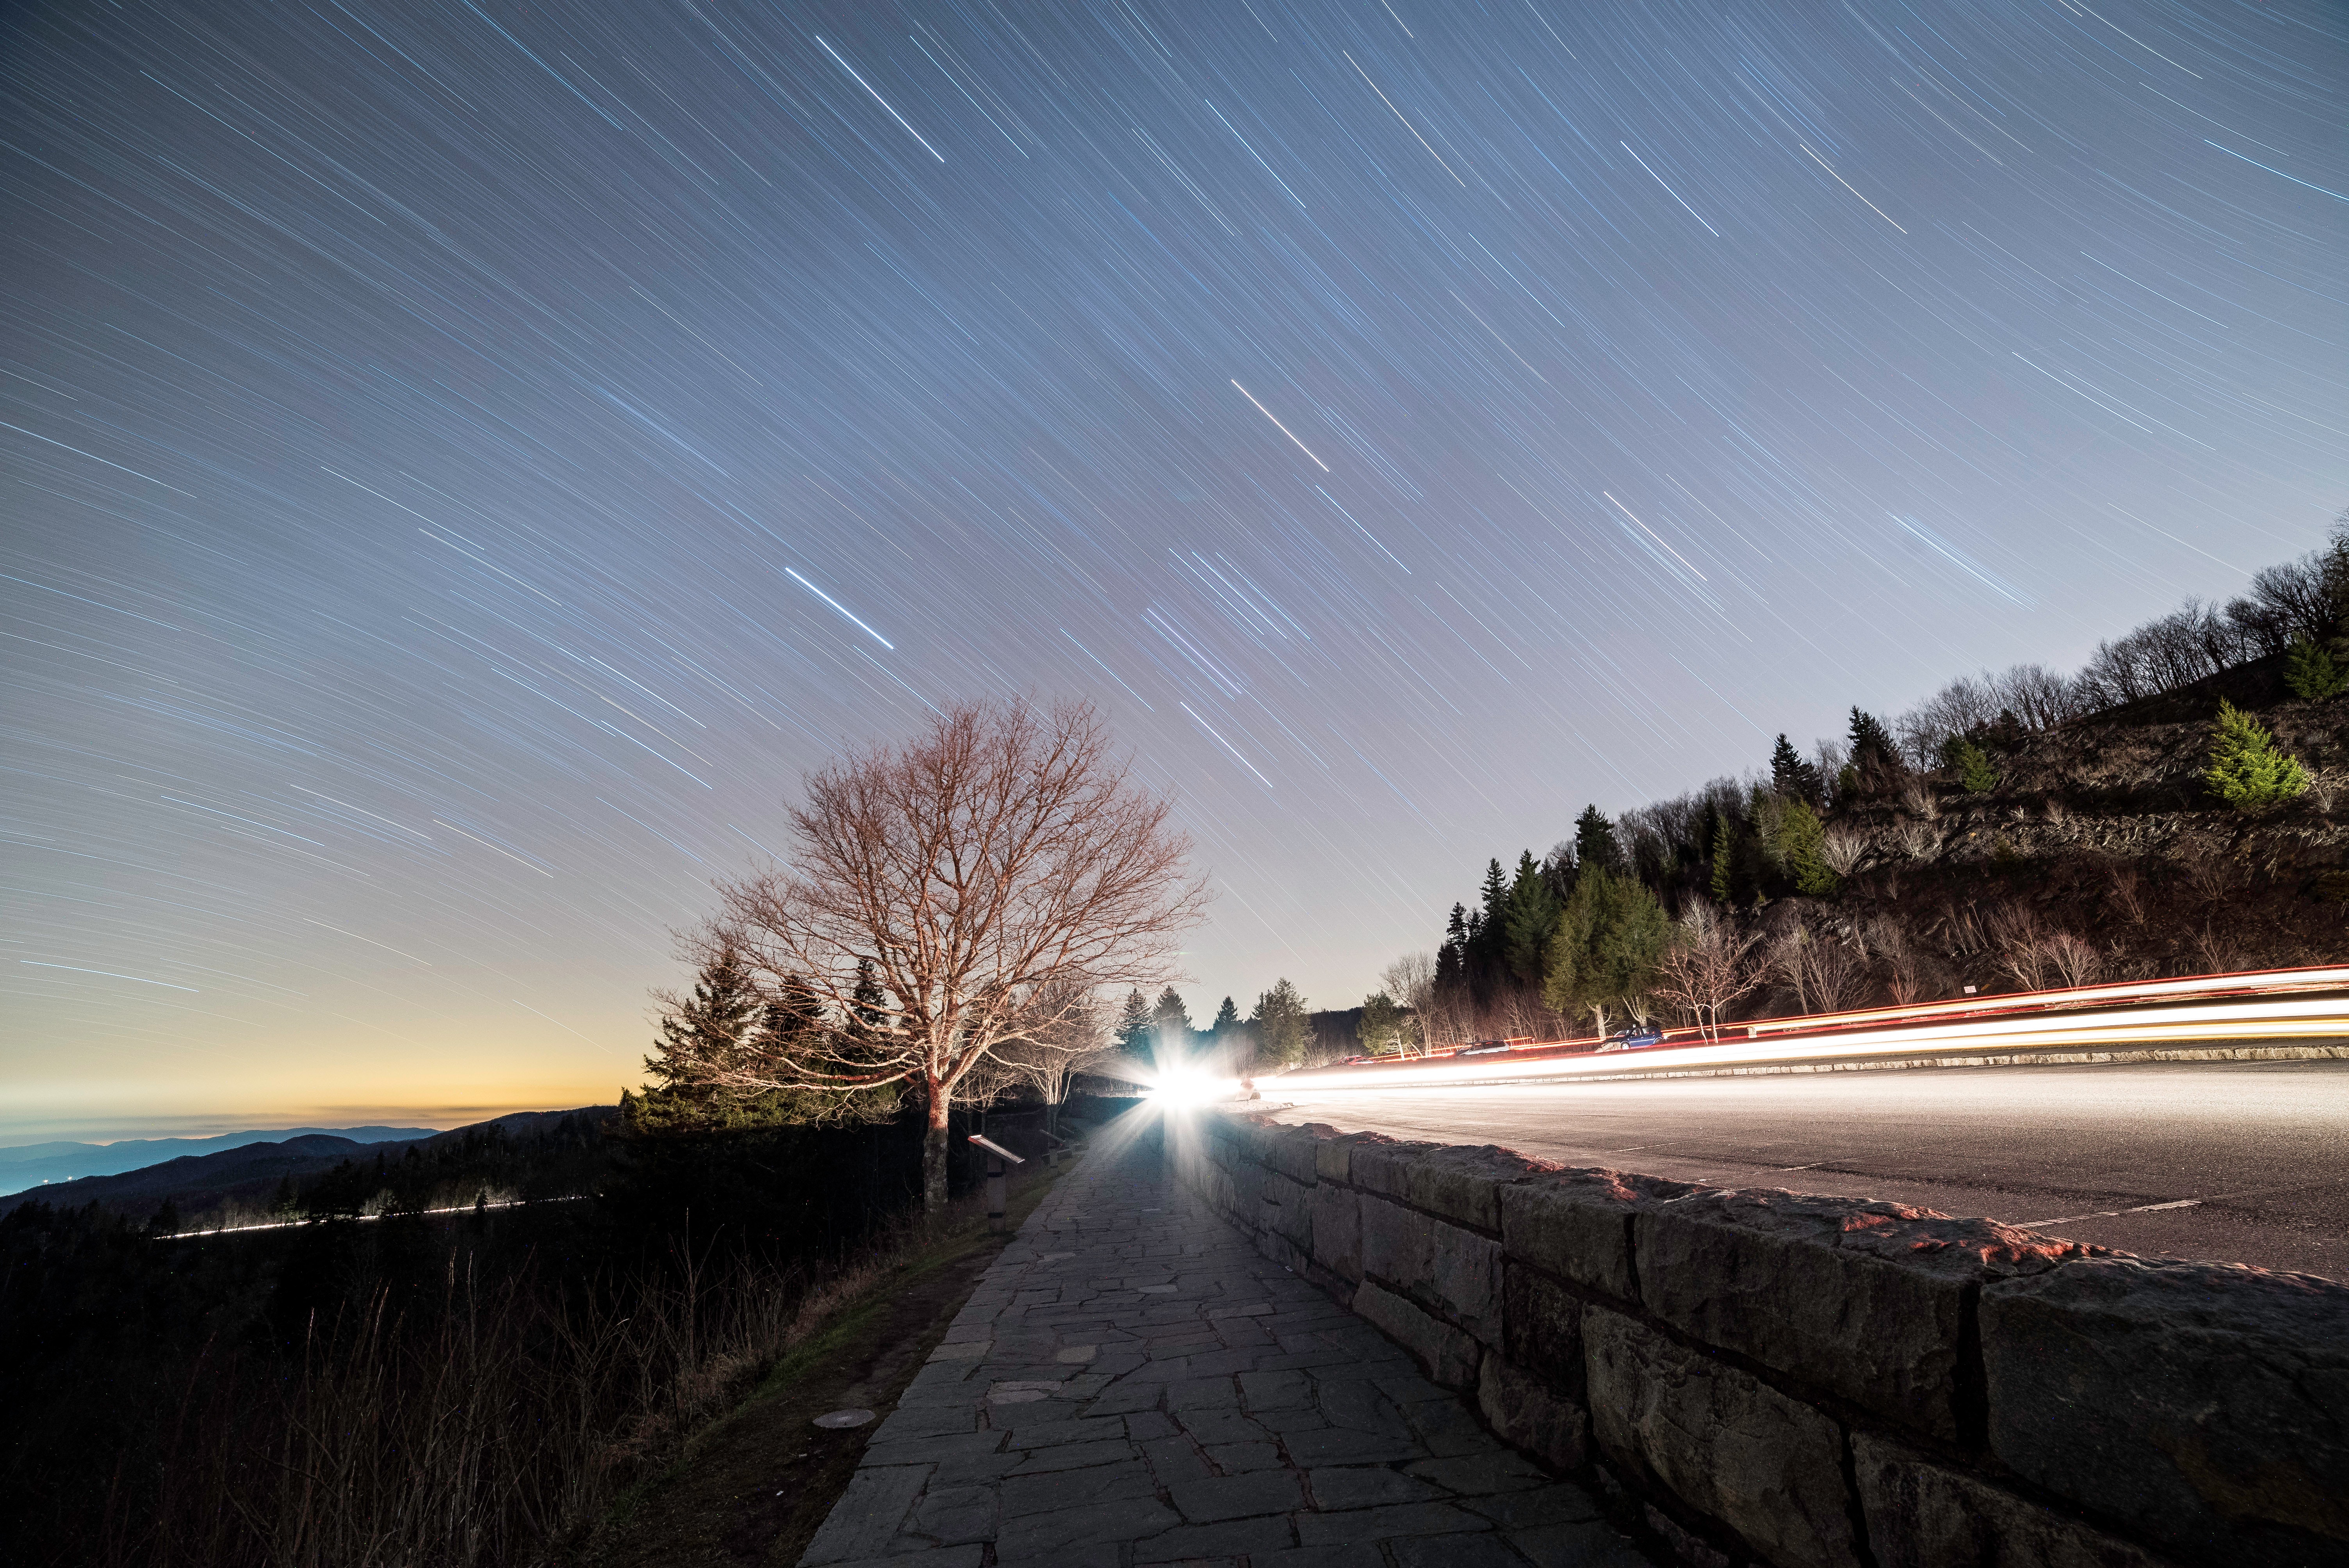
sky, nature, night, cloud, light, road, asphalt, natural landscape, tree, atmosphere, road surface, morning, horizon, infrastructure, landscape, evening, thoroughfare, photography, lane, space, winter, plant, aurora, dusk, meteorological phenomenon